2022 Russian mobilization

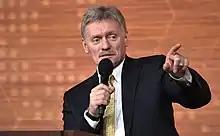
The son of high-ranking Kremlin official Dmitry Peskov said he does not intend to obey a call-up to fight in Ukraine because he is "Mr. Peskov".

Some of the mobilized Russian men were killed less than two weeks after being drafted, including one man who was killed near the Ukrainian city of Lysychansk on 7 October, indicating that Russian men were being sent to the front without any basic military training, which ran contrary to Putin's promise that all mobilized civilians would receive proper training before being sent into combat. Some of the draftees bought uniforms and boots themselves before being sent into combat, without even minimal training.